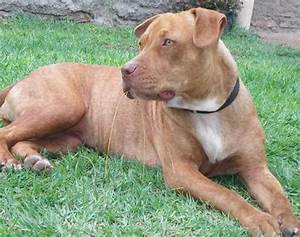
Label: cane